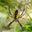
Label: spider